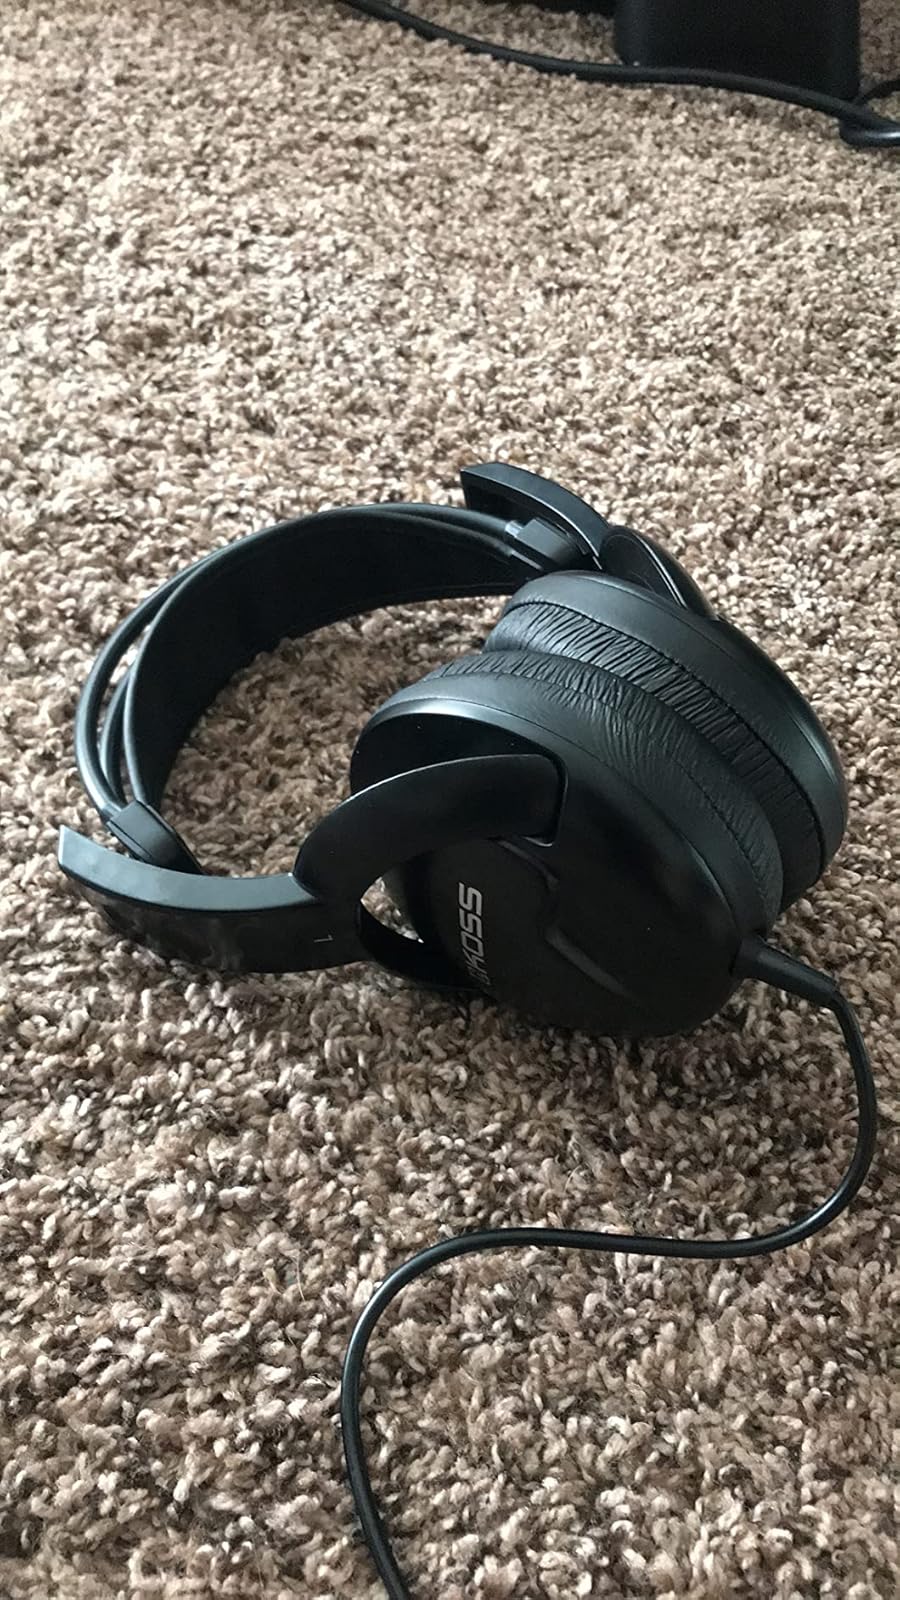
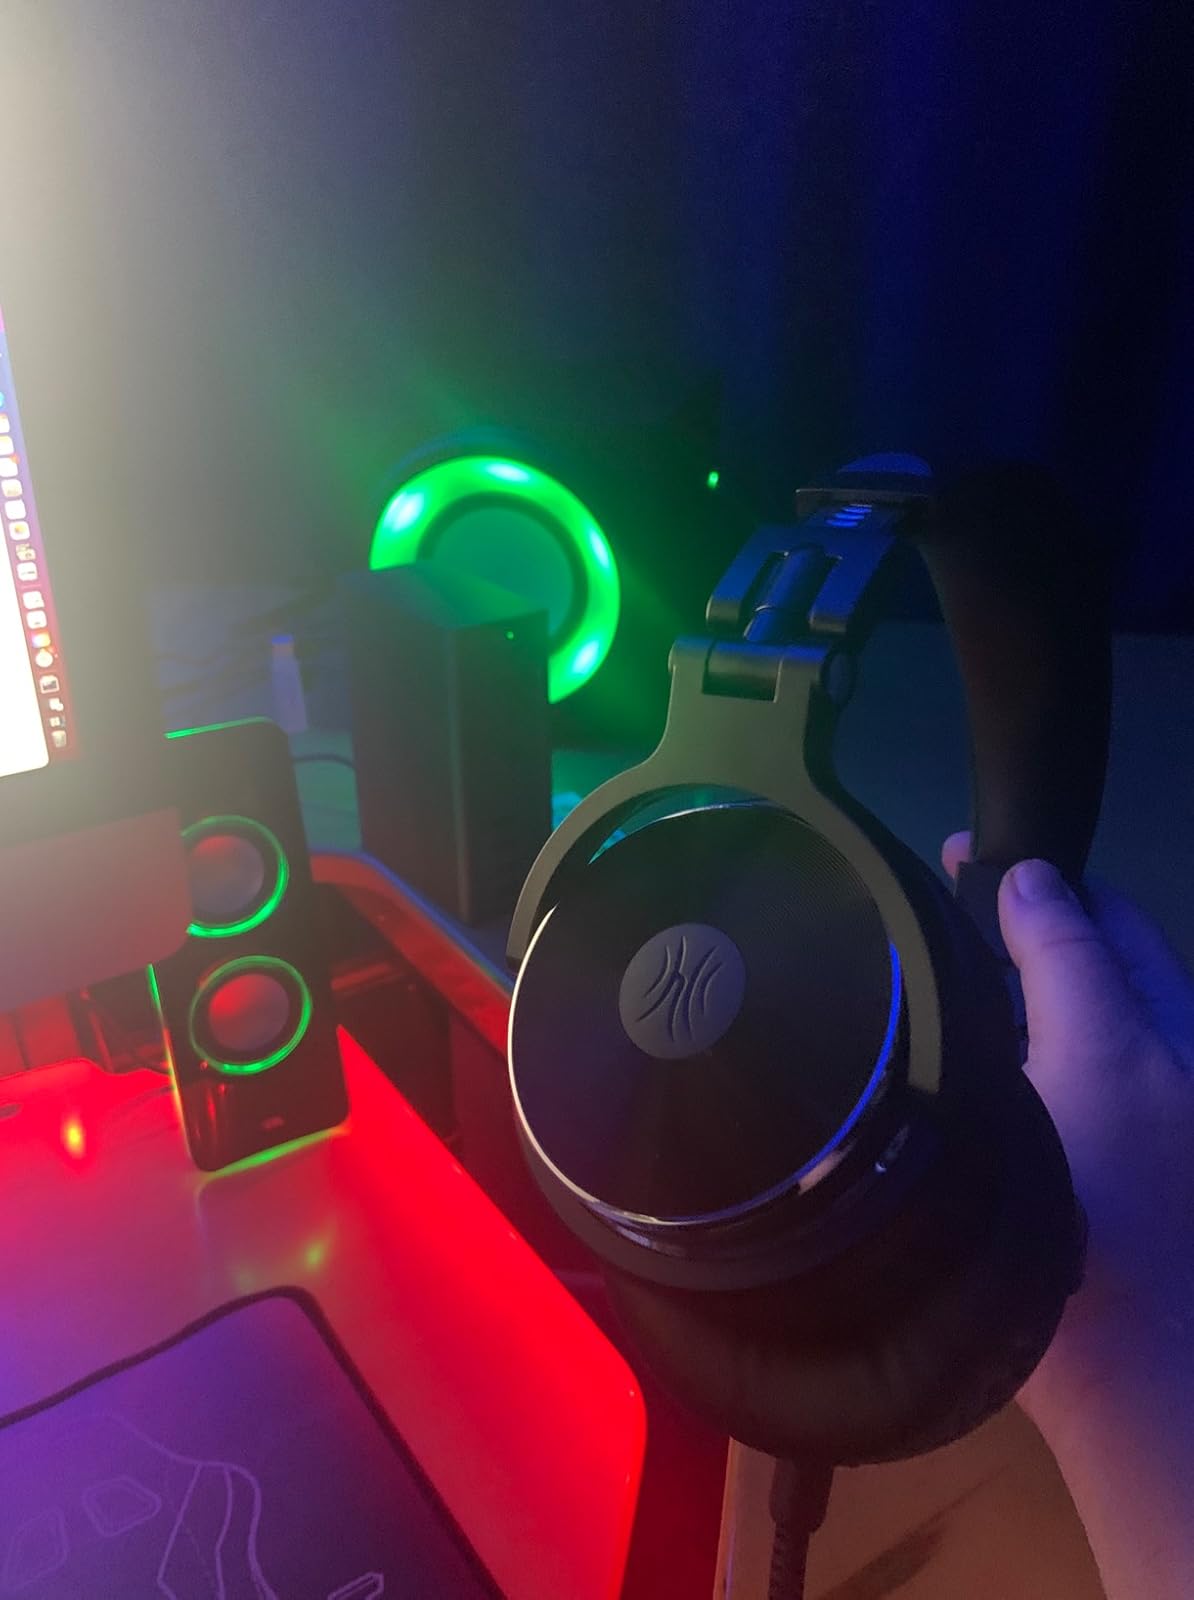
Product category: headphones
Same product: no